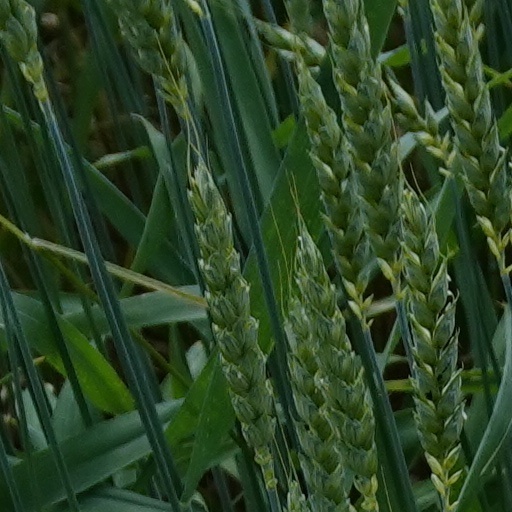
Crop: wheat